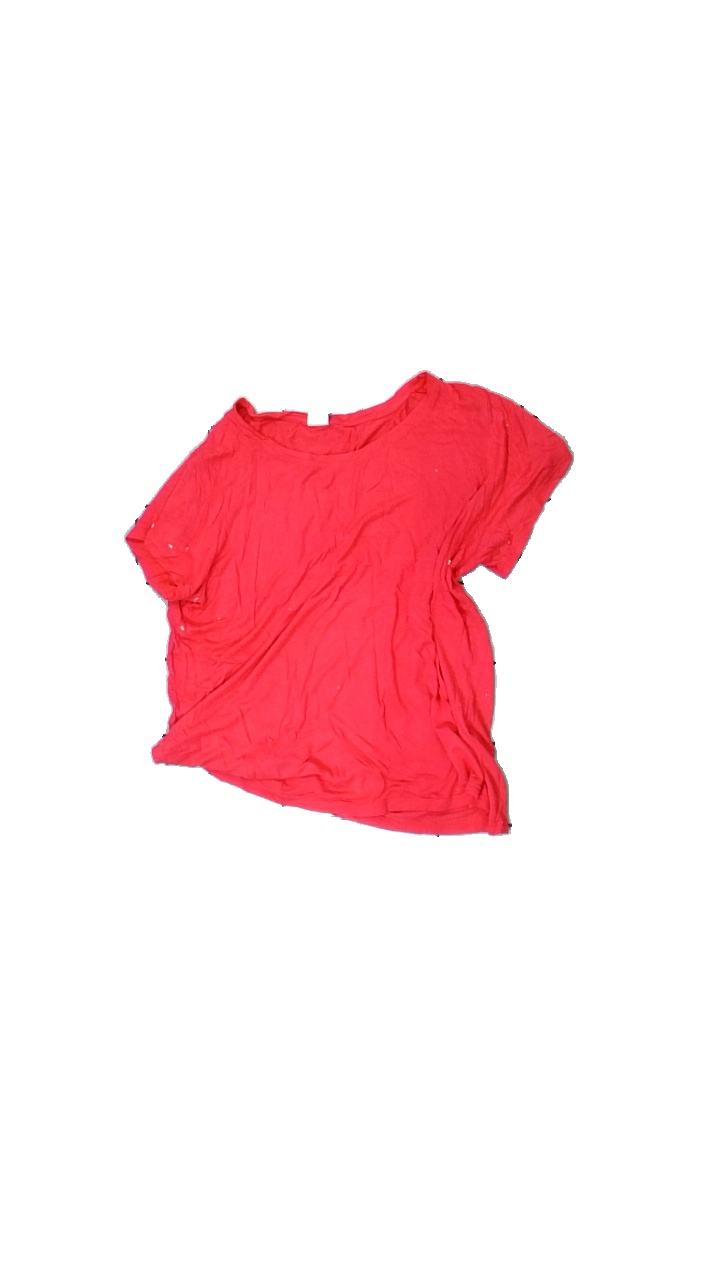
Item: Top (Ladies)
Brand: Vero Moda
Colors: Purple
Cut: Regular, C-collar, Loose
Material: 100% viscose
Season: All
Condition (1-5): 2
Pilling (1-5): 3
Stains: Major
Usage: Export
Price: <50